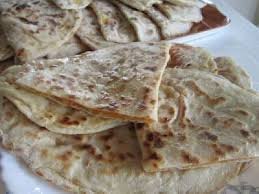
Yemek: gozleme